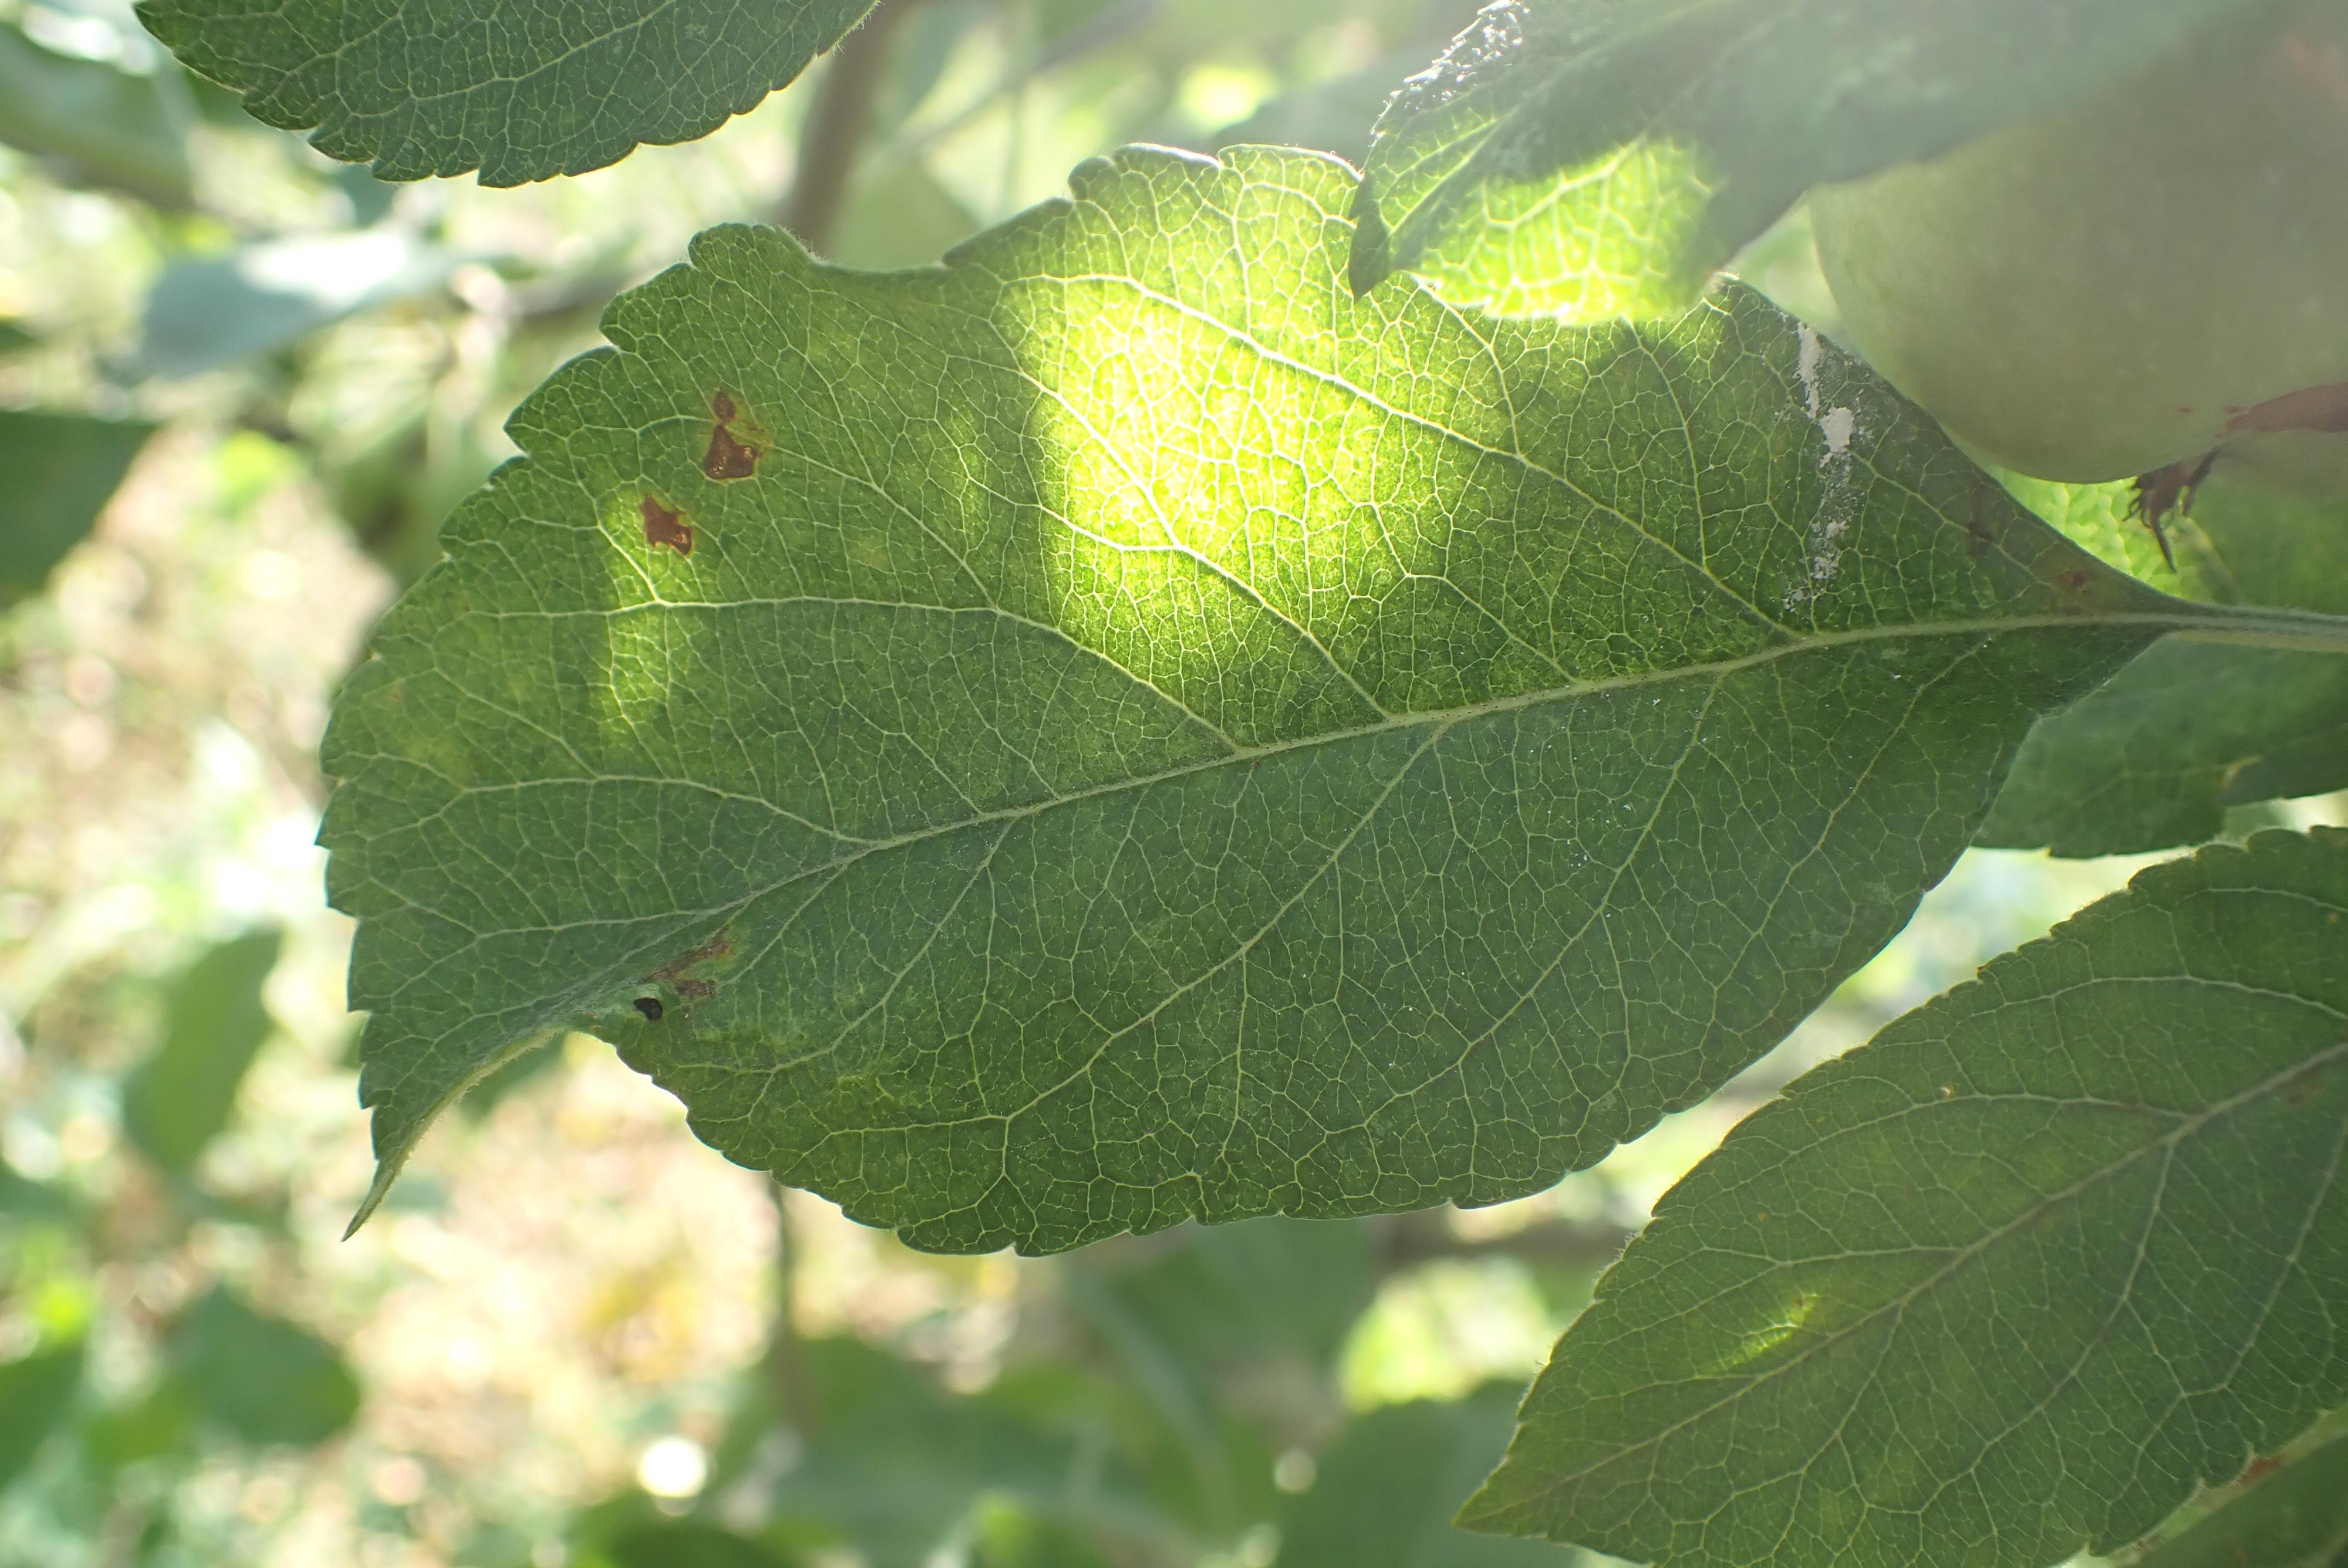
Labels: scab